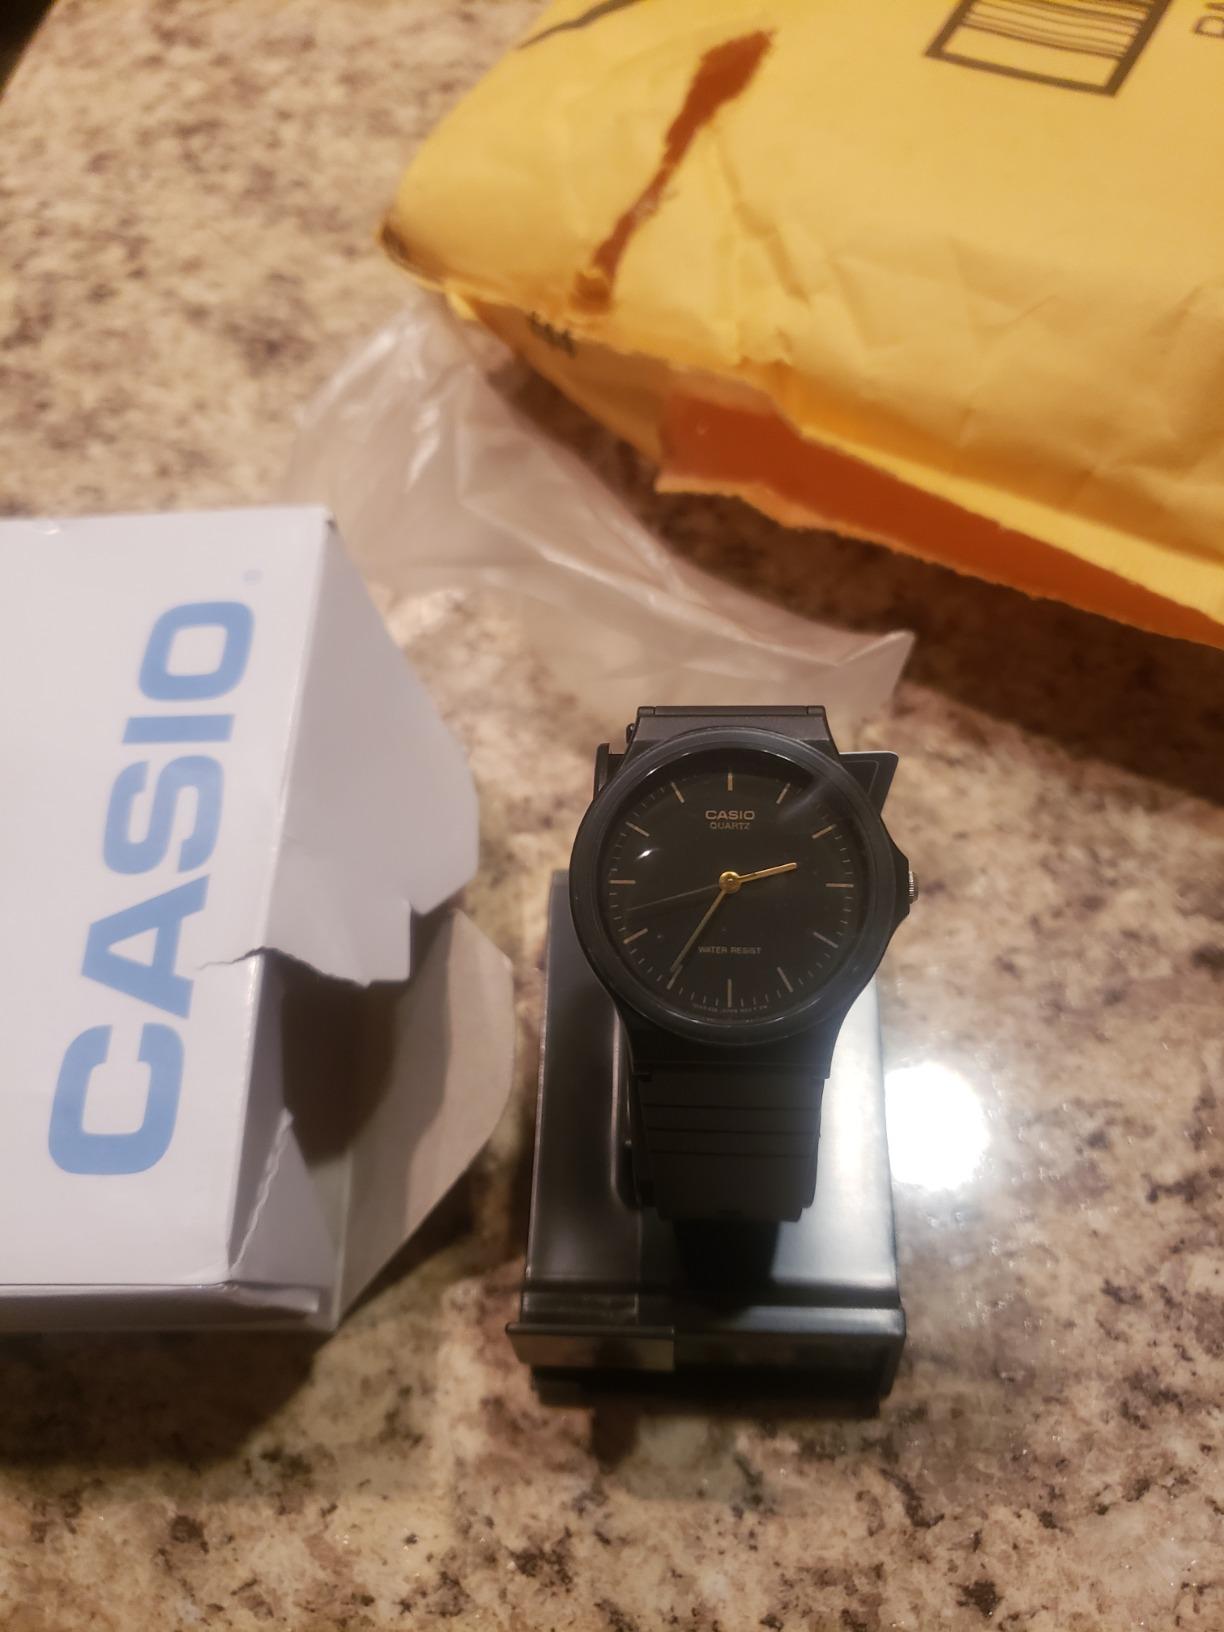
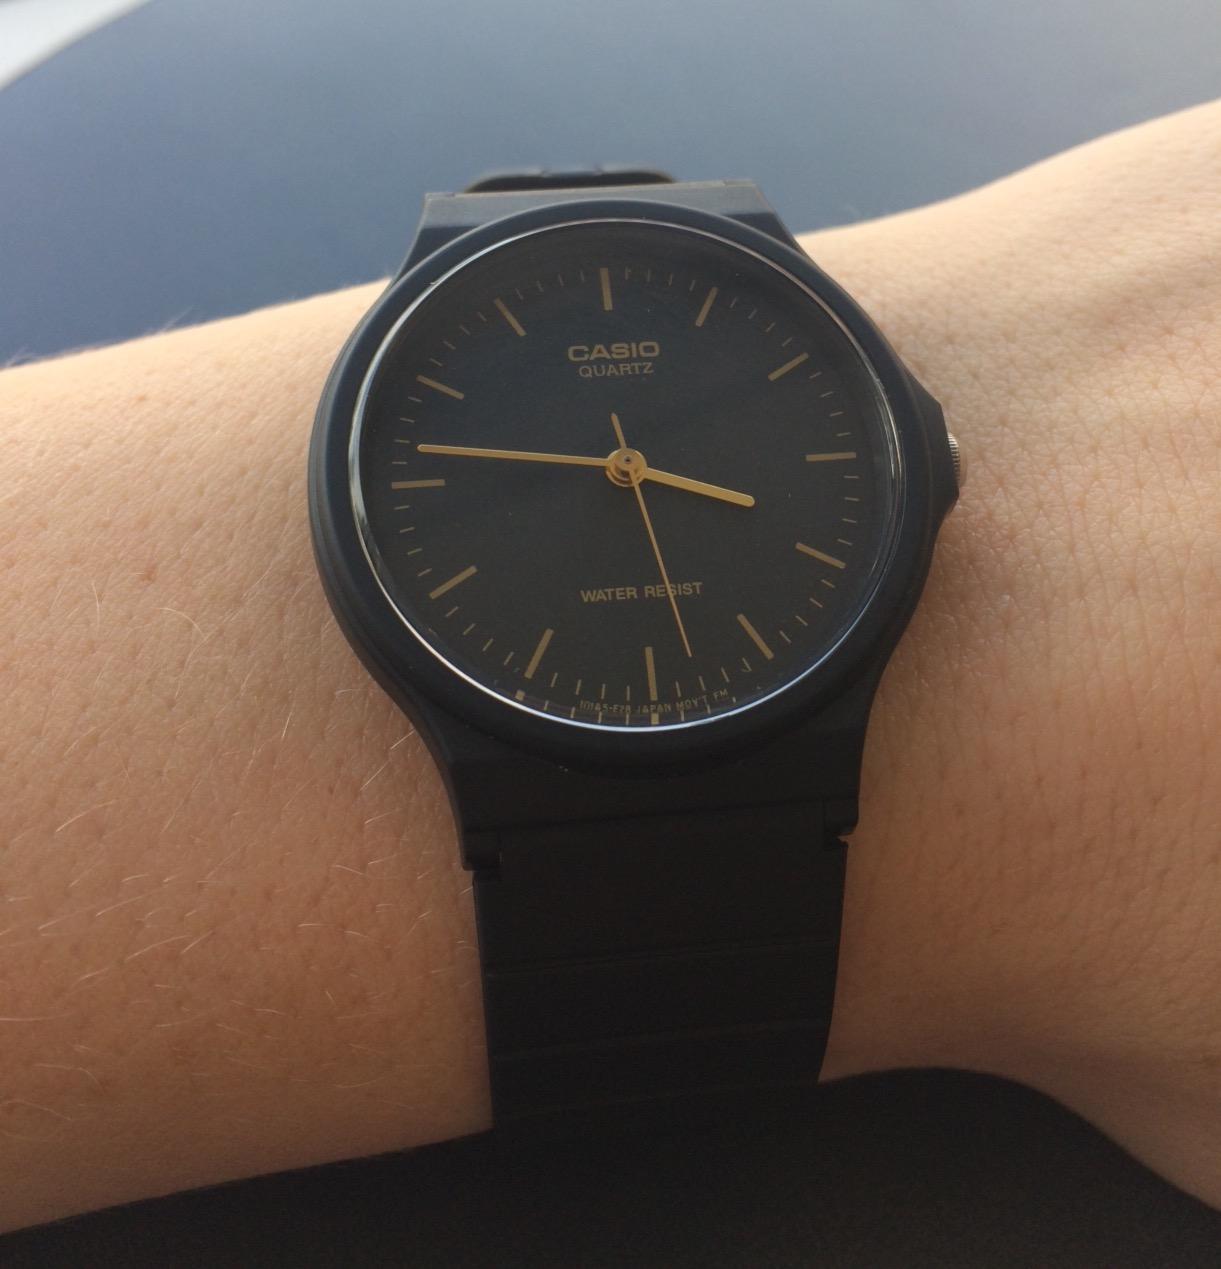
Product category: accessories_watch
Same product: yes